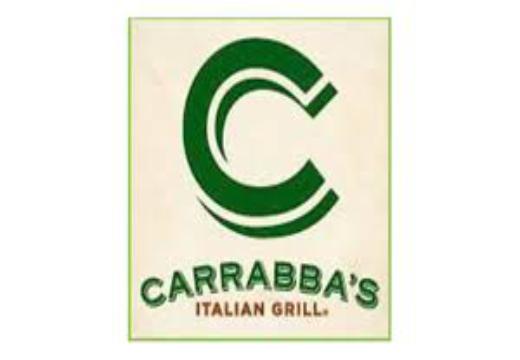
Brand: Carrabba's Italian Grill
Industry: Food